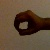
The image shows a hand gesture representing the number 0 in Indian Sign Language.